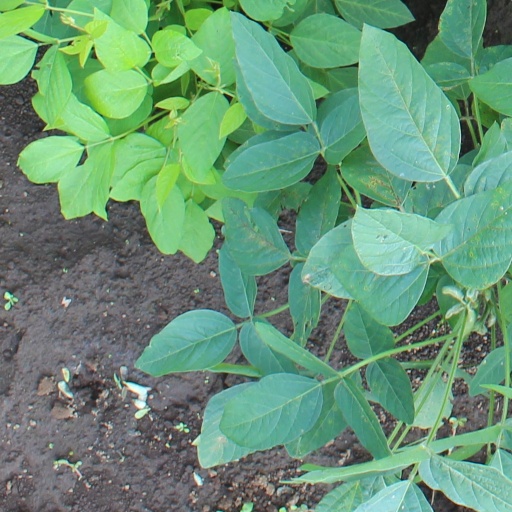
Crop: soybean